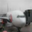
Label: airplane